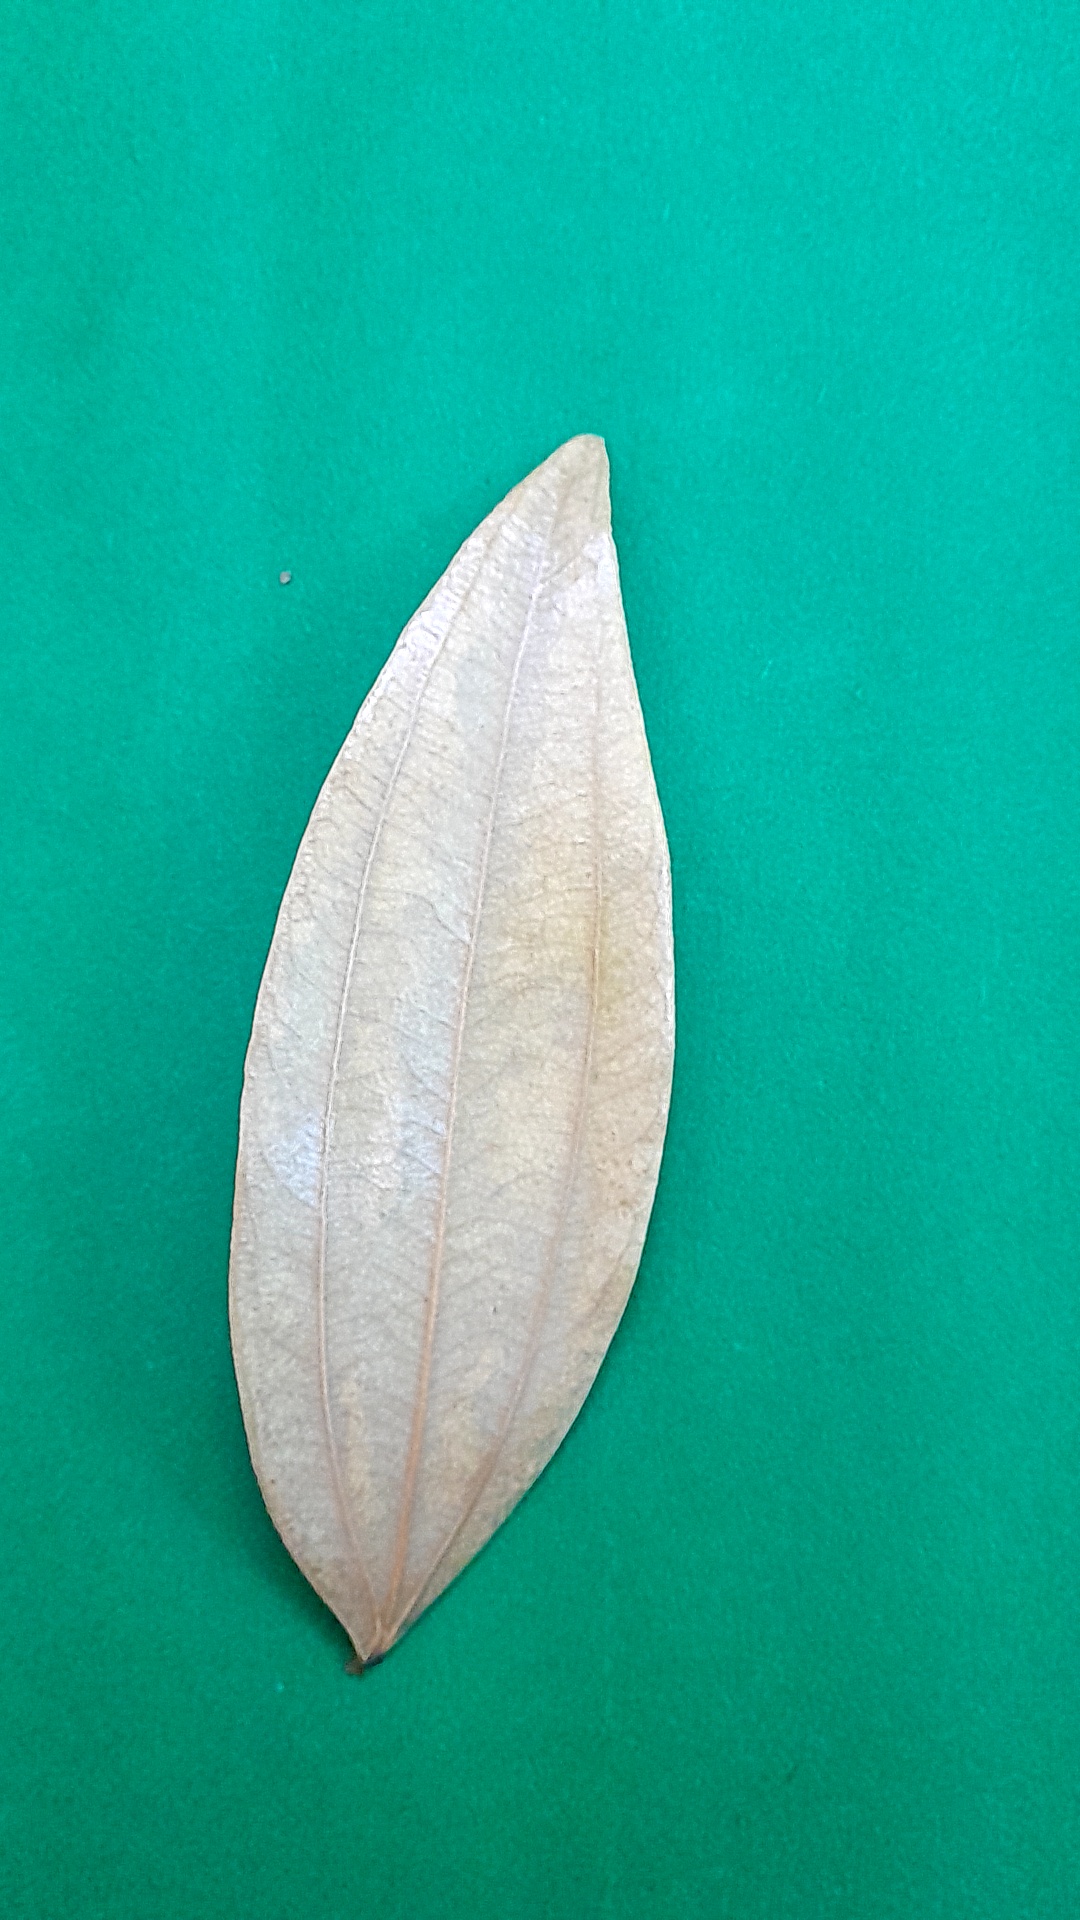
Label: Dry Leaf